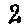
Label: 2